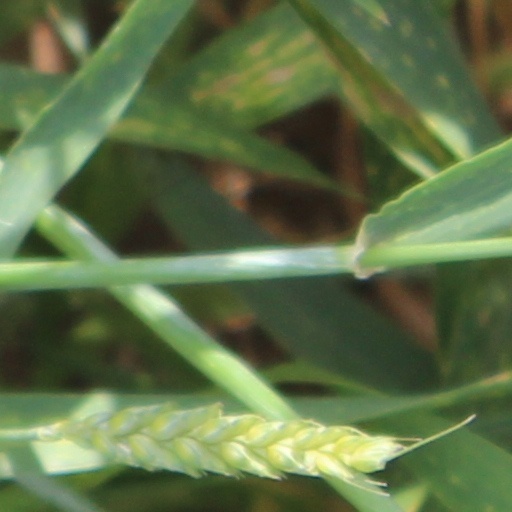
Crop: wheat